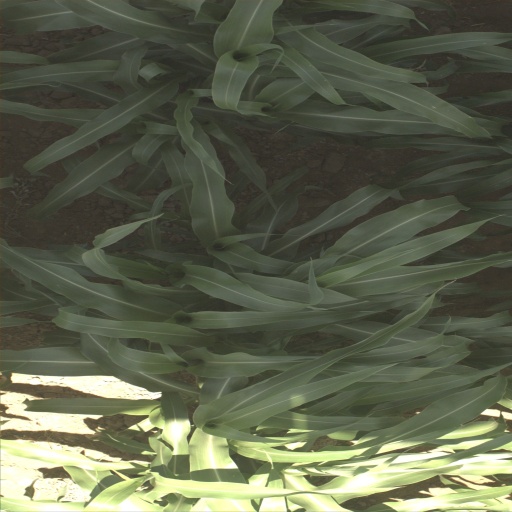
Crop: sorghum